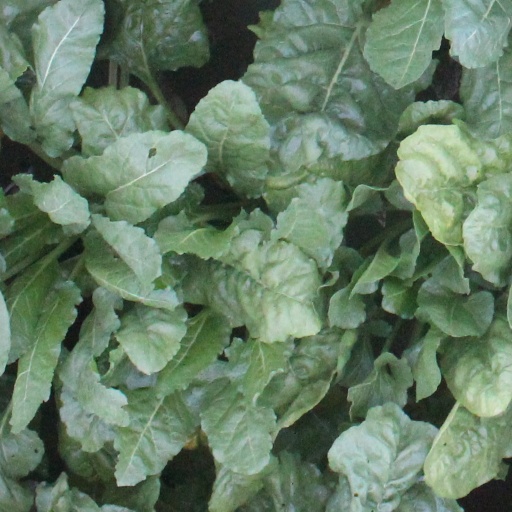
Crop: sugar beet